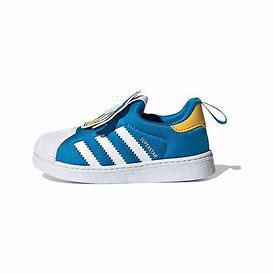
Brand: adidas
Model: originals Adidas Originals Superstar 360 I